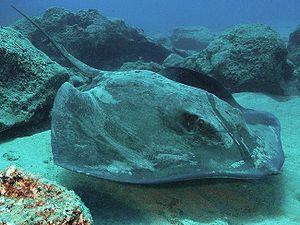
Dasyatis centroura est une espèce de raie appartenant à la famille des Dasyatidés.